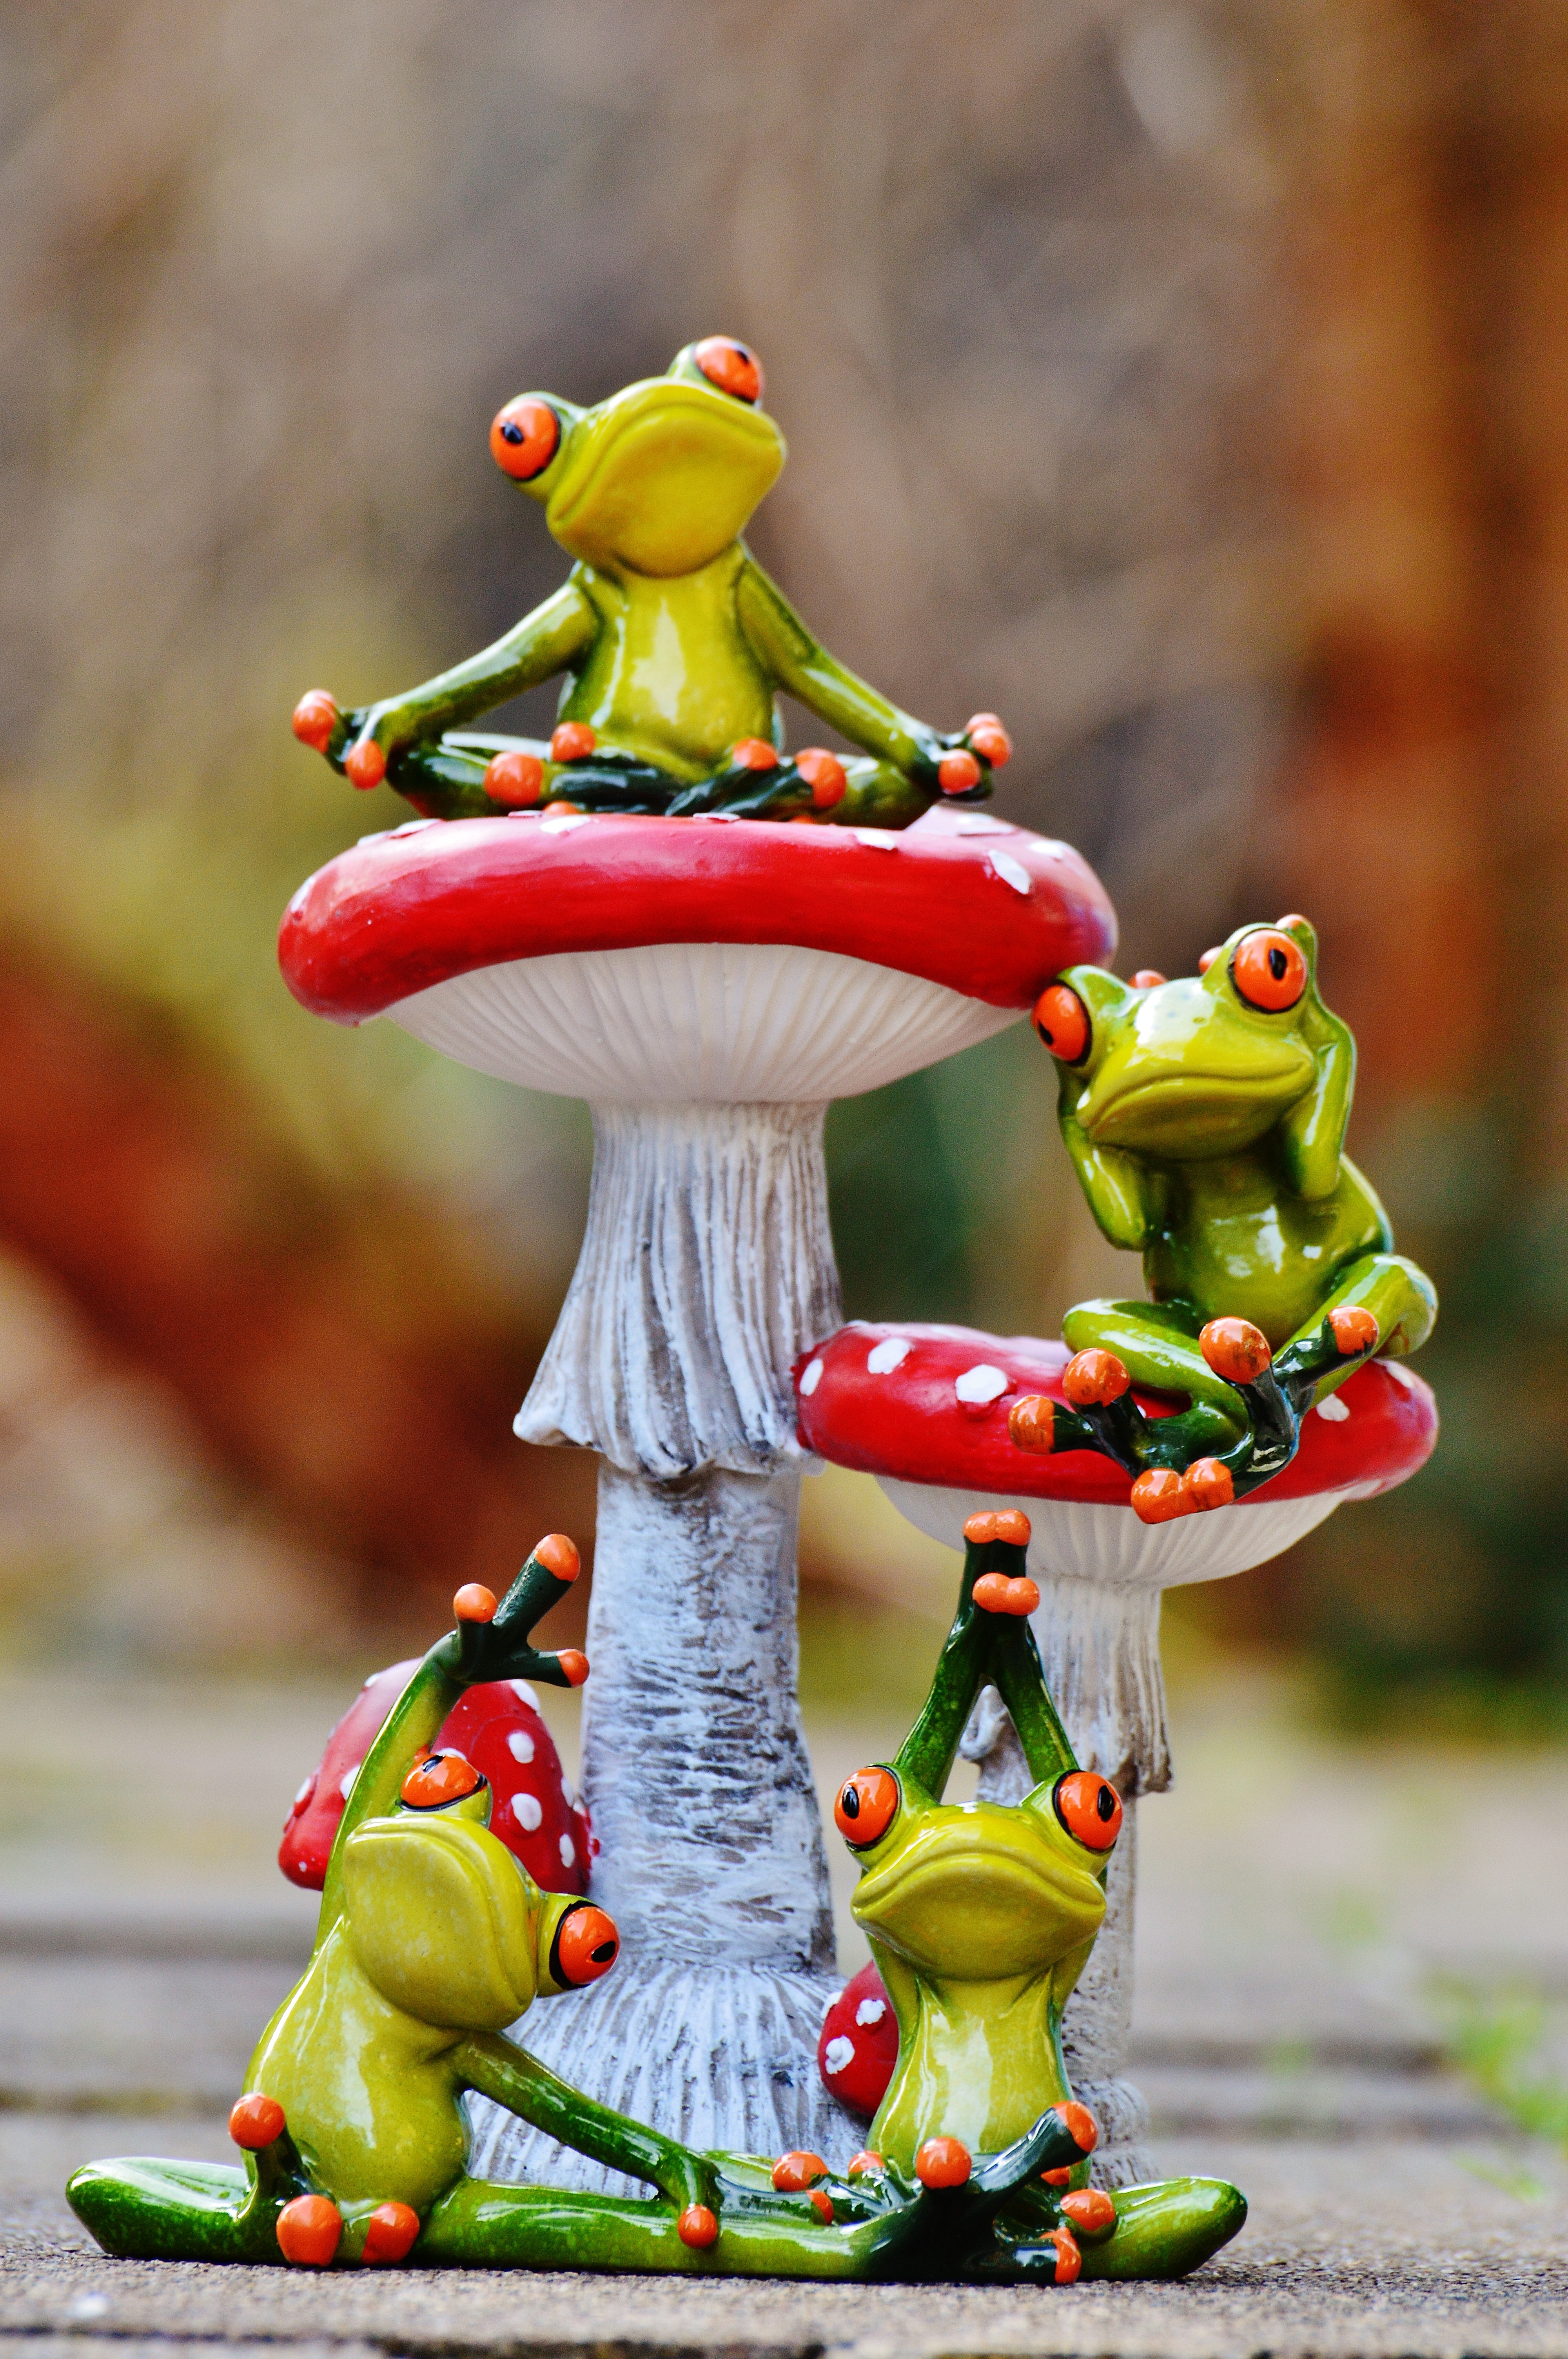
group, sweet, cute, monument, statue, green, toy, mushrooms, animals, figurine, fly agaric, yoga, funny, figures, frogs, garden gnome